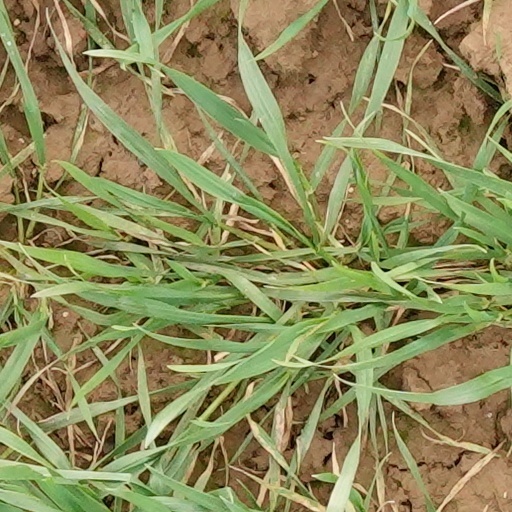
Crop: wheat